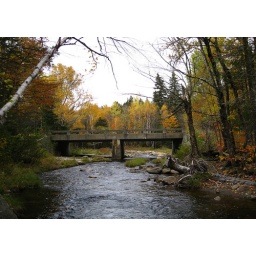
This bridge is located near the South Bog Entrance on the entrance road to Rangely State Park